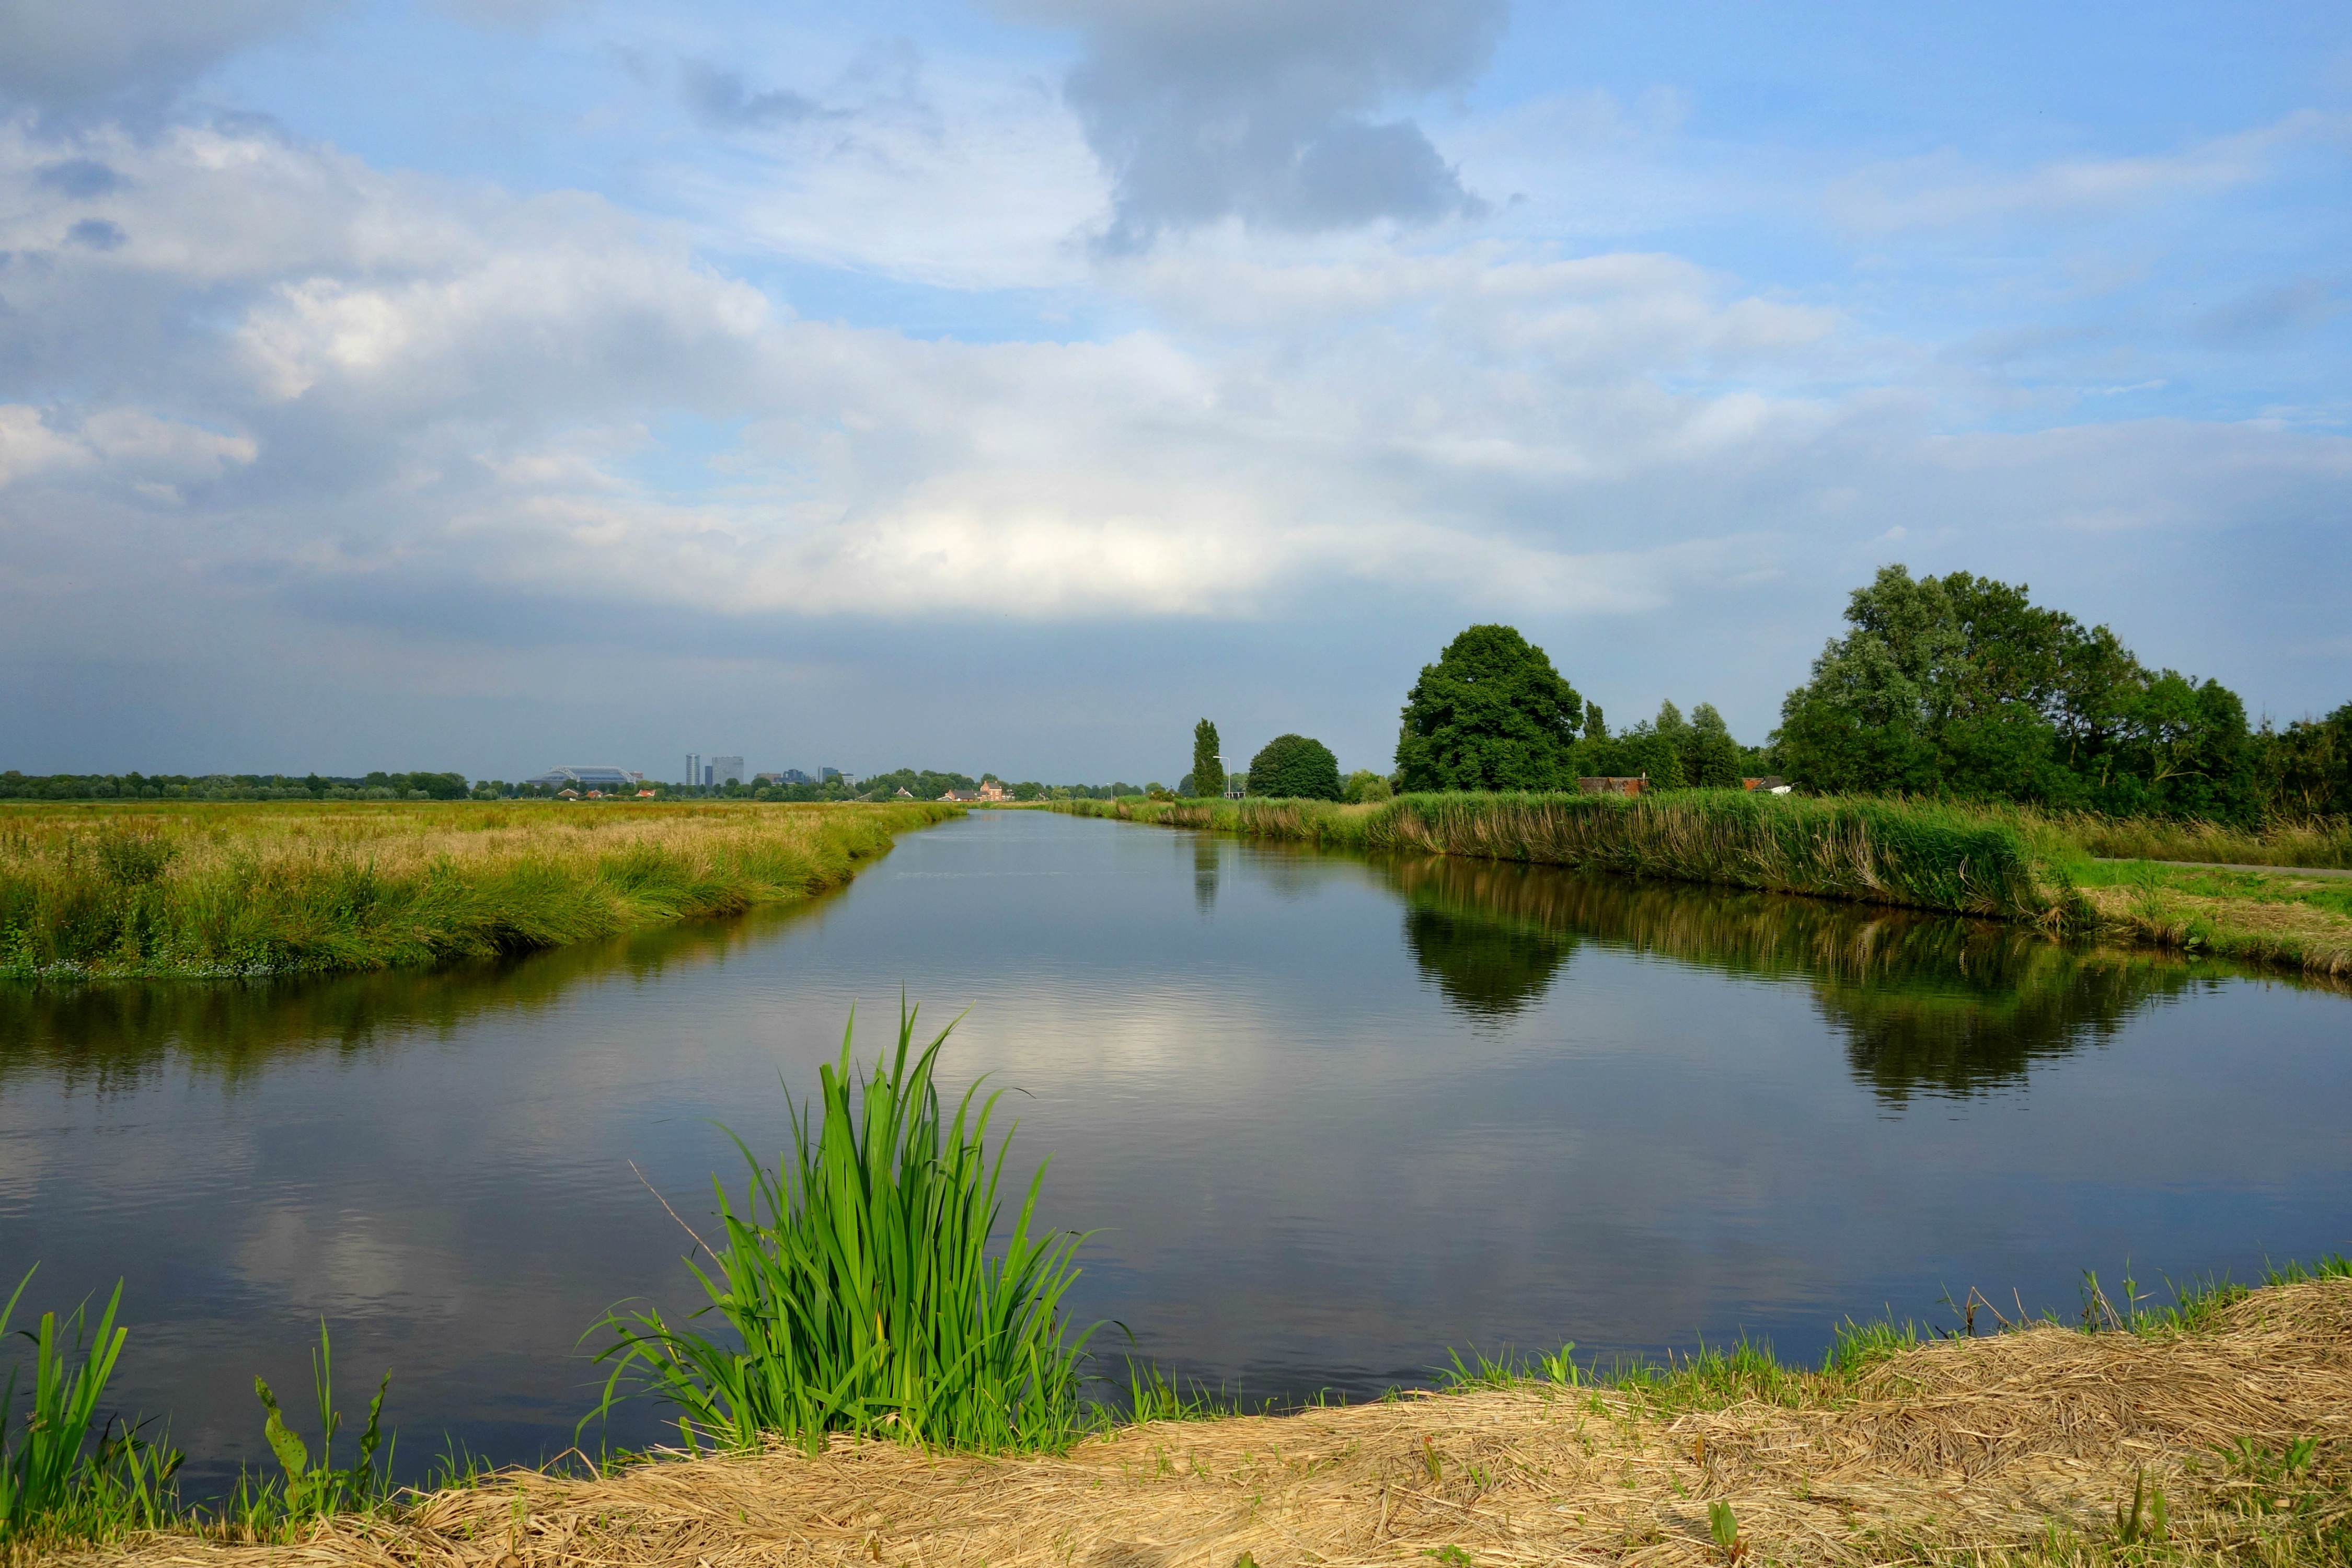
landscape, tree, water, nature, grass, marsh, cloud, sky, meadow, countryside, morning, lake, river, pond, rural, reflection, scenic, scenery, reservoir, waterway, body of water, clouds, polder, wetland, habitat, waterside, loch, ecosystem, dutch landscape, rural area, meadows, flat land, natural environment, geographical feature, atmospheric phenomenon